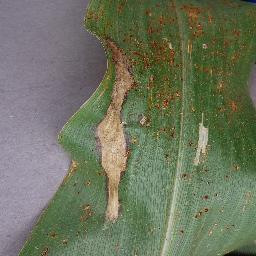
Label: Corn___Northern_Leaf_Blight